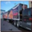
Label: truck